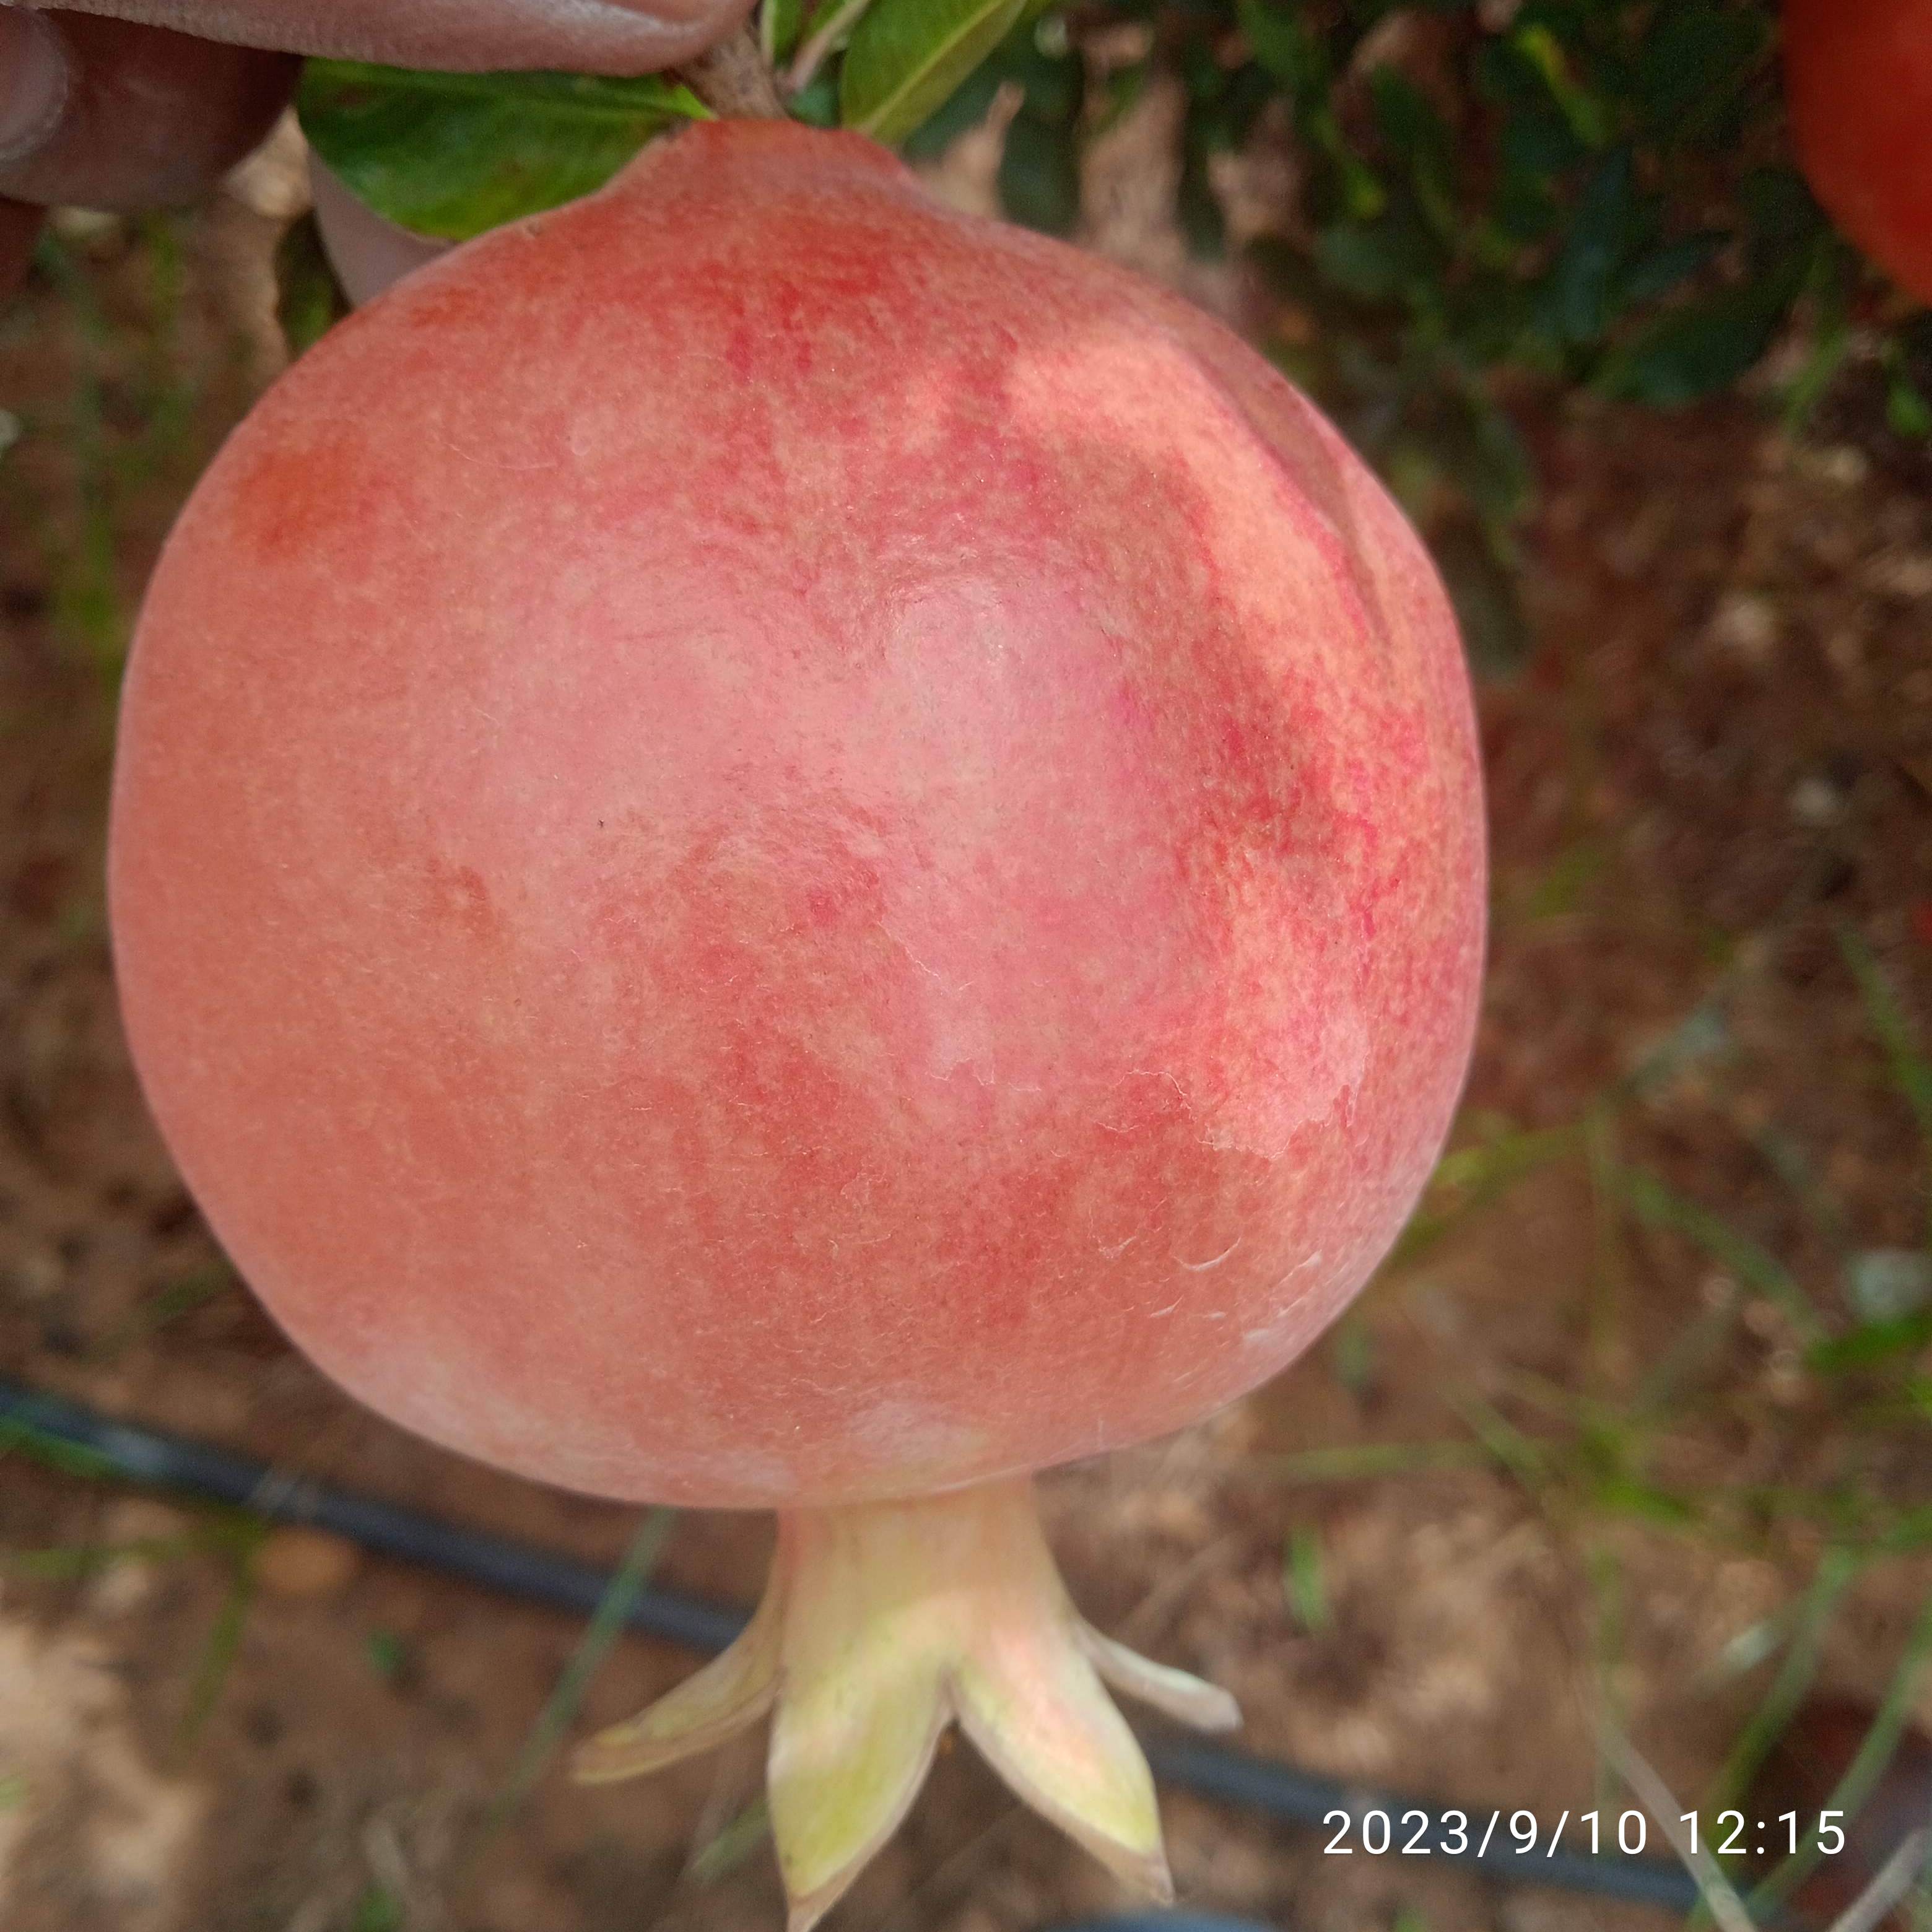
Label: Healthy